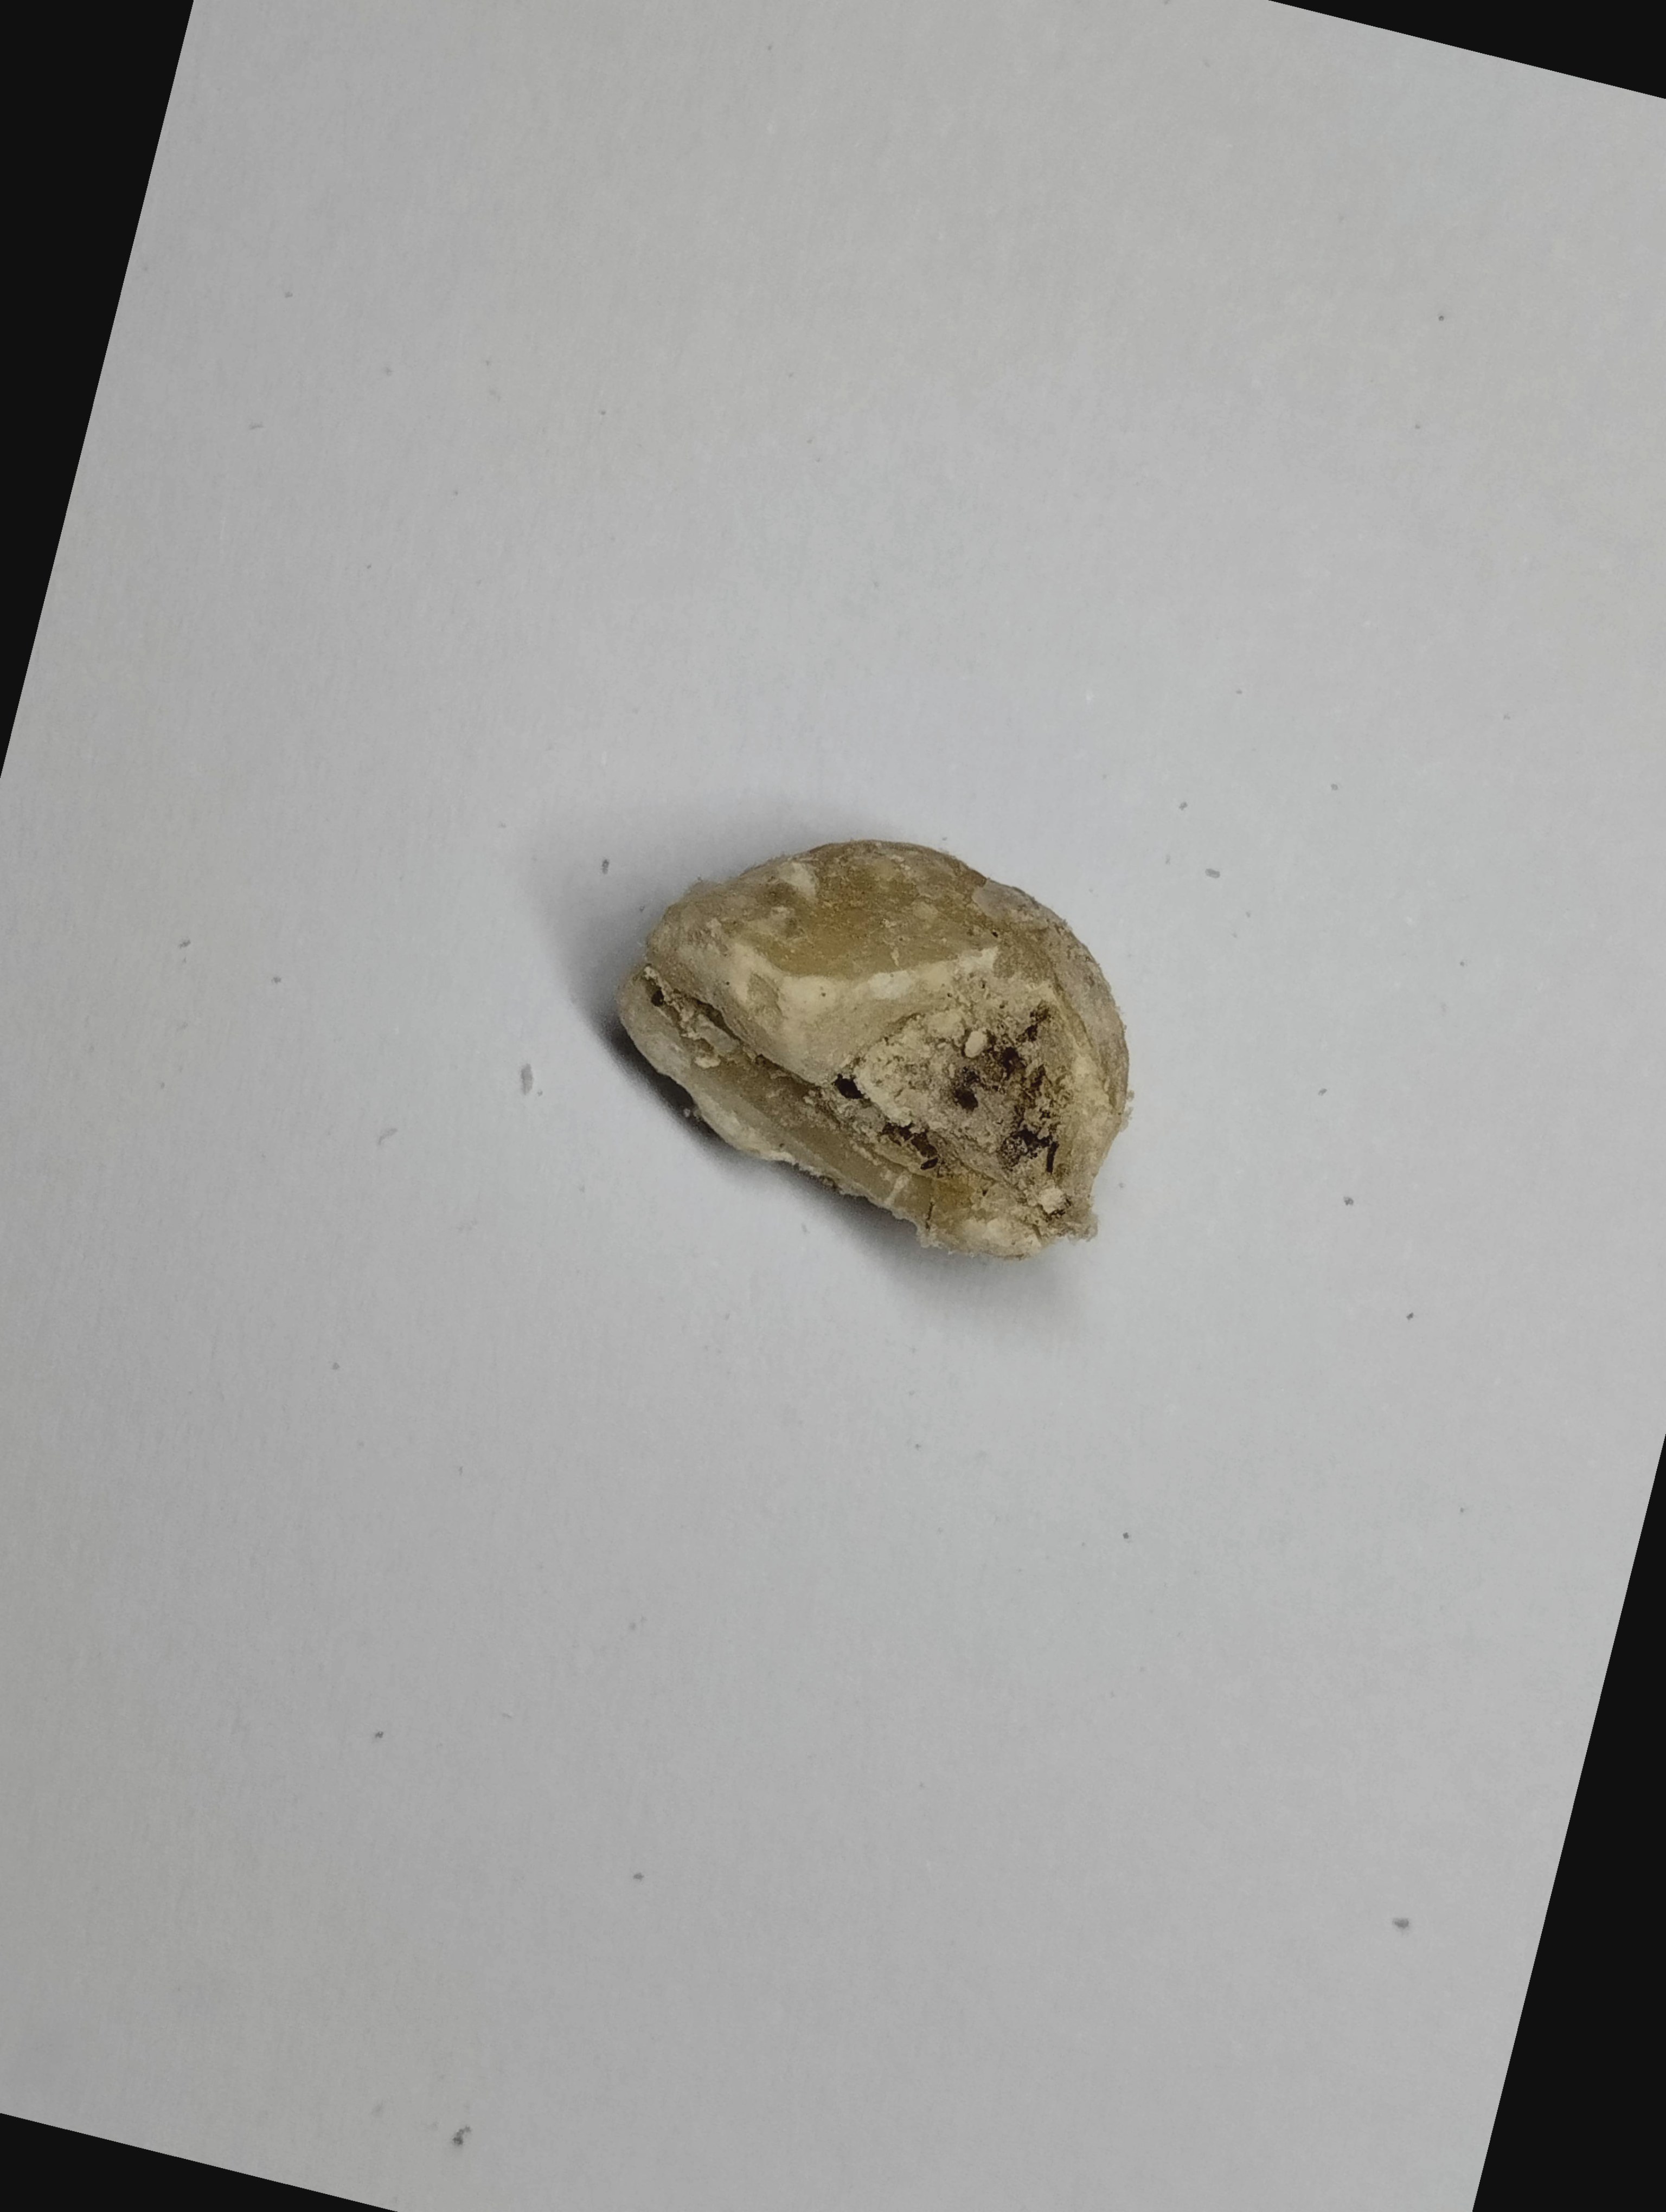
Label: rusak (damaged seed)